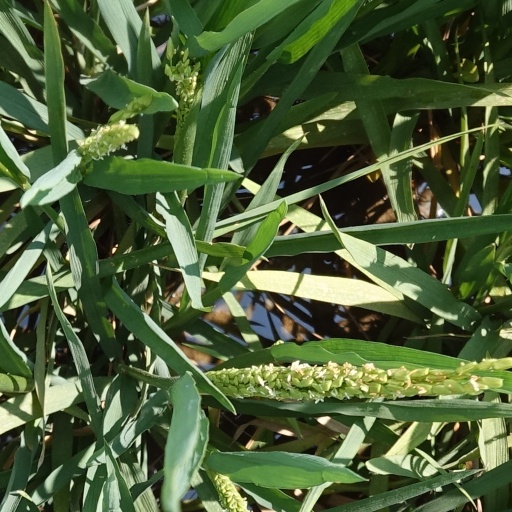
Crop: rice